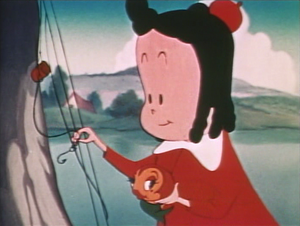
Marjorie Henderson Buell, plus connue sous nom de plume Marge est une auteure de comic strip, née le 11 décembre 1904 et morte le 30 mai 1993. Sa création principale fut Little Lulu.
Petite Lulu est une série de bande dessinée américaine créée en 1935 par Marge, dont le personnage principal est une petite fille dénommée « Lulu ». Sa première apparition a eu lieu dans le Saturday Evening Post du 23 février 1935 sous la forme d'une image unique montrant la petite Lulu en petite fille modèle à un mariage, jetant des peaux de bananes sur l'allée centrale pour faire chuter la demoiselle d'honneur.